Yogo Station

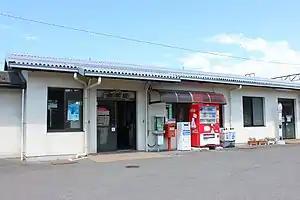
Yogo Station, August 2020

is a passenger railway station located in the city of Nagahama, Shiga, Japan, operated by the West Japan Railway Company (JR West).